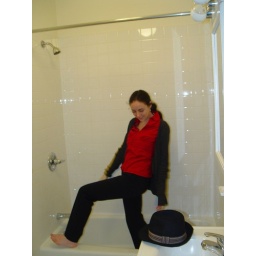
Charlotte rocks out in the bathtub